Rabbit health

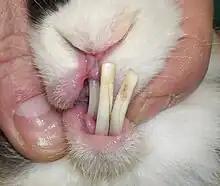
Malocclusion in a rabbit

Signs of dental difficulty include difficulty eating, weight loss and small stools and visibly overgrown teeth. However, there are many other causes of ptyalism, including pain due to other causes.